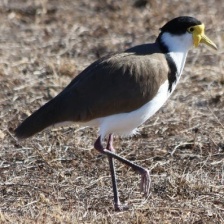
Species: MASKED LAPWING
Scientific name: VANELLUS MILES